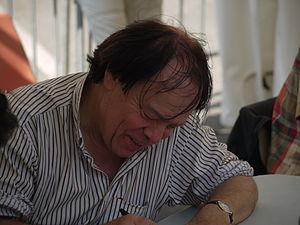
Photographie prise durant l'édition 2009 du Festival de Bande Dessinée de Roquebrune sur Argens en France.
Spirou est un périodique de bande dessinée belge francophone hebdomadaire dans lequel sont ou ont été publiées plusieurs séries dont certaines ont marqué le neuvième art comme Spirou et Fantasio, Lucky Luke, Buck Danny, Boule et Bill, Gaston, Les Schtroumpfs ou encore Les Tuniques bleues.
Peyo, pseudonyme de Pierre Culliford, né le 25 juin 1928 à Schaerbeek et mort le 24 décembre 1992 à Bruxelles, est un auteur belge francophone de bande dessinée, principalement connu pour les séries Benoît Brisefer, Jacky et Célestin, Johan et Pirlouit, Poussy et surtout Les Schtroumpfs.
Benoît Brisefer est une série de bande dessinée jeunesse franco-belge créée en 1960 par Peyo dans le nᵒ 1183 du journal Spirou. Peyo va être épaulé par plusieurs collaborateurs aussi bien pour les dessins que pour le scénario, dont les plus fameux sont Will, qui créa les décors de la petite ville de Vivejoie-La-Grande, et François Walthéry, qui signera le graphisme de plusieurs histoires. En 1993, la série est relancée avec Pascal Garray au dessin et Thierry Culliford au scénario.